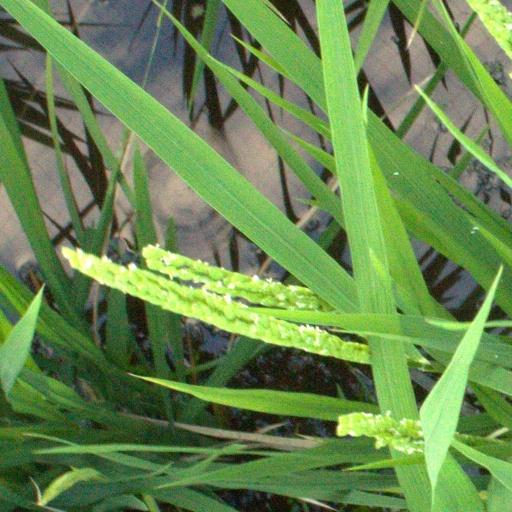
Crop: rice